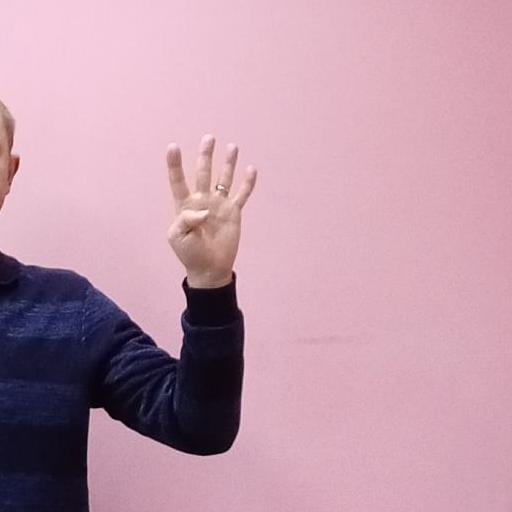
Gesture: four